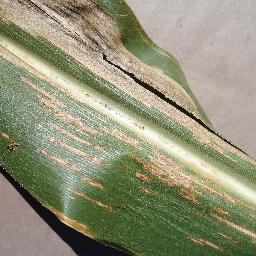
Label: Corn___Cercospora_leaf_spot Gray_leaf_spot